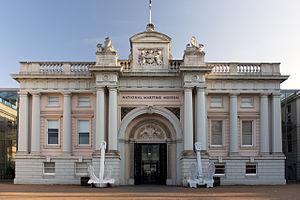
Le National Maritime Museum de Londres est le plus important musée maritime britannique et l'un des plus importants au monde.